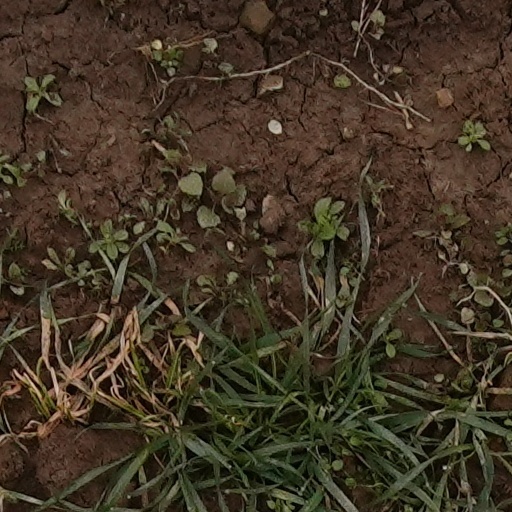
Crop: wheat